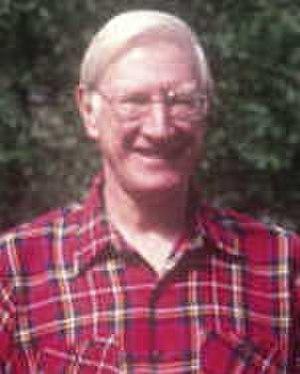
George Band, né le 2 février 1929 à Taïwan et mort le 26 août 2011 dans le comté de Hampshire, est un géologue et alpiniste britannique qui a participé à de nombreuses expéditions importantes.